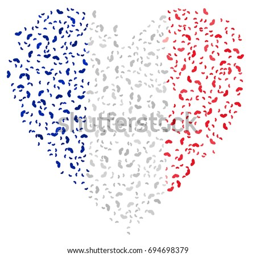
heart shaped abstract flag - the flag made of small red , white and blue hearts